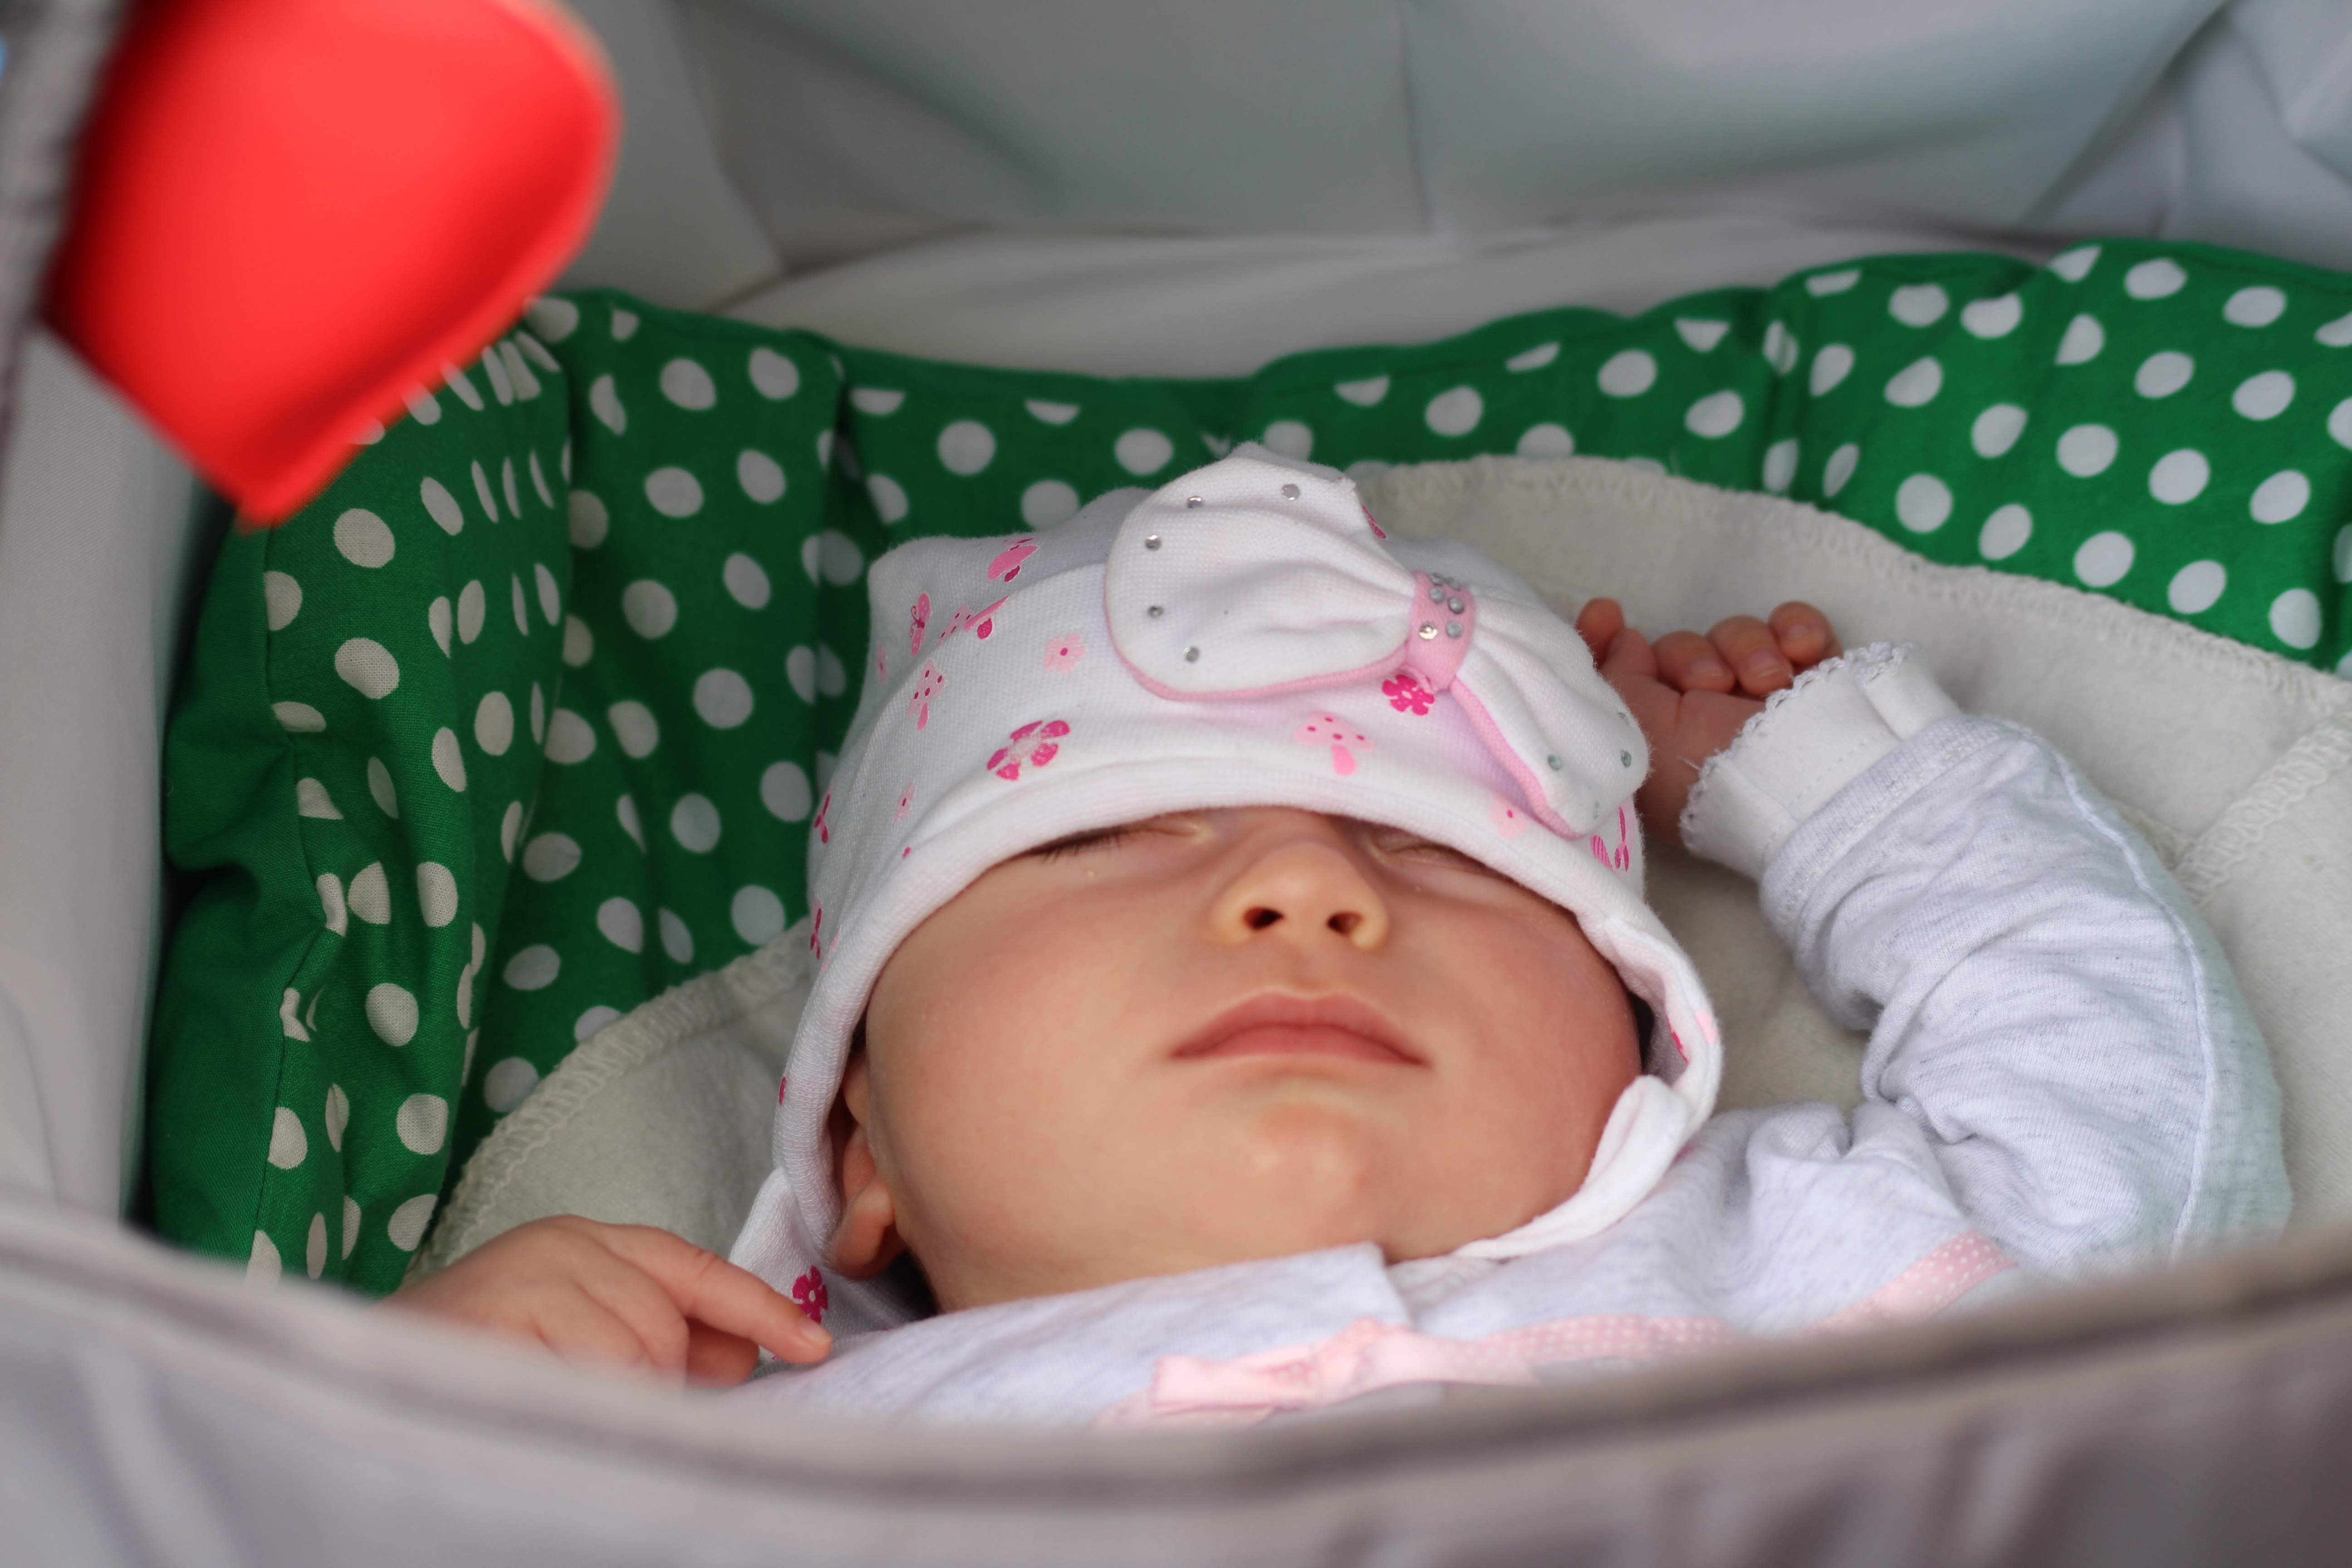
person, cute, young, sleeping, small, child, baby, product, sleep, infant, toddler, skin, baby girl, bedtime